List of surviving Fokker D.VIIs

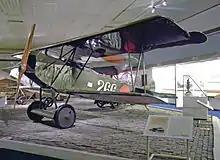
Fokker DVII 2523 aka 263 at "Militaire Luchtvaart Museum"

The example preserved in the Royal Air Force Museum in London has an uncertain early history. It was abandoned in Belgium by retreating German forces in 1918 and is likely to be one of the aircraft that served post-war in the Belgian Air Force. It was one of three that were sold and registered to Belgian civilian owners. In 1938, it was shipped to the United Kingdom and added to the aircraft collection of Richard Nash. Under the subsequent ownership of the Royal Aeronautical Society, it was displayed at various collections and exhibitions after World War 2 before being acquired by the RAF Museum in 1992.